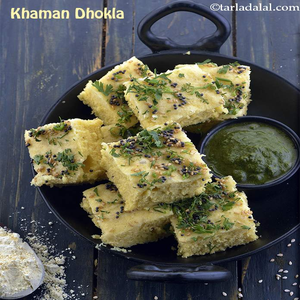
Dish: dhokla